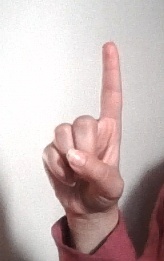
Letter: bb